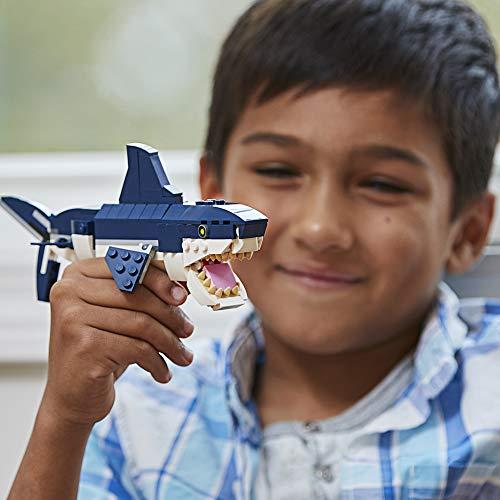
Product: LEGO Creator 3in1 Deep Sea Creatures 31088 Make a Shark, Squid, Angler Fish, and Crab with this Sea Animal Toy Building Kit (230 Pieces)
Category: Toys & Games | Building Toys | Gear Sets
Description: This LEGO Creator 3in1 Deep Sea Creatures building set in which kids can build 3 ocean animals can be built with all other original LEGO sets and LEGO bricks for endless pretend play, This build and play set includes the perfect animal toys for kids.
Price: $12.90
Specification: ProductDimensions:10.3x5.5x1.9inches|ItemWeight:0.16ounces|ShippingWeight:11.2ounces(Viewshippingratesandpolicies)|ASIN:B07GWZNF91|Itemmodelnumber:6250778|Manufacturerrecommendedage:7yearsandup